Lutz Jacobi

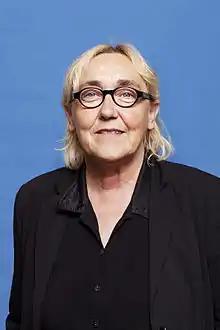
Lutz Jacobi

Lutske (Lutz) Jacobi (born December 13, 1955, in Katlijk) is a Dutch politician and former civil servant. As a member of the Labour Party (Partij van de Arbeid) she was an MP between November 30, 2006, and March 23, 2017. She focused on matters of natural environment, rural area, agriculture, horticulture, fishery, recreation and the Wadden Sea.